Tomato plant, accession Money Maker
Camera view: vertical (180 deg); turntable rotation: 150 degrees
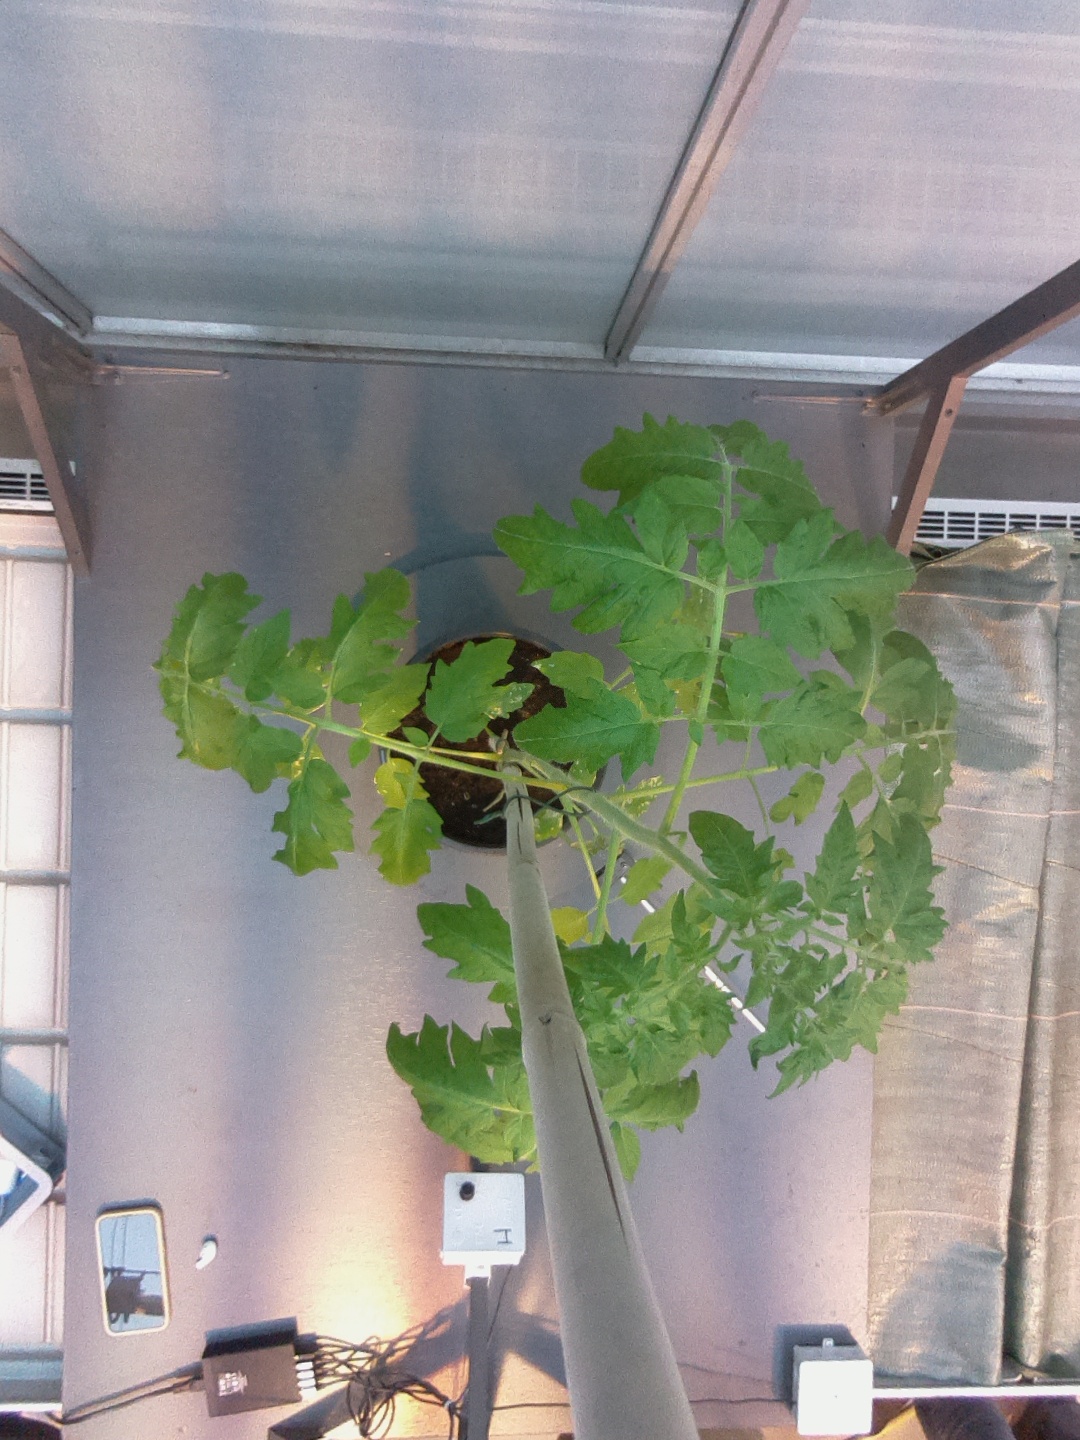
BBCH growth stage 54: 4 inflorescences visible